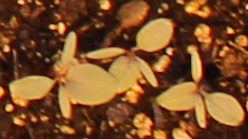
Label: Redroot Pigweed